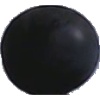
Label: Grape Blue 1